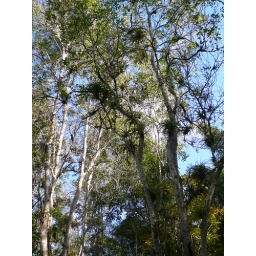
&amp;quot;Non parasitic&amp;quot; tree moss in mountains